Costas loop

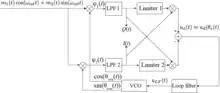
Classical QPSK Costas loop

The input QPSK signal is as follows